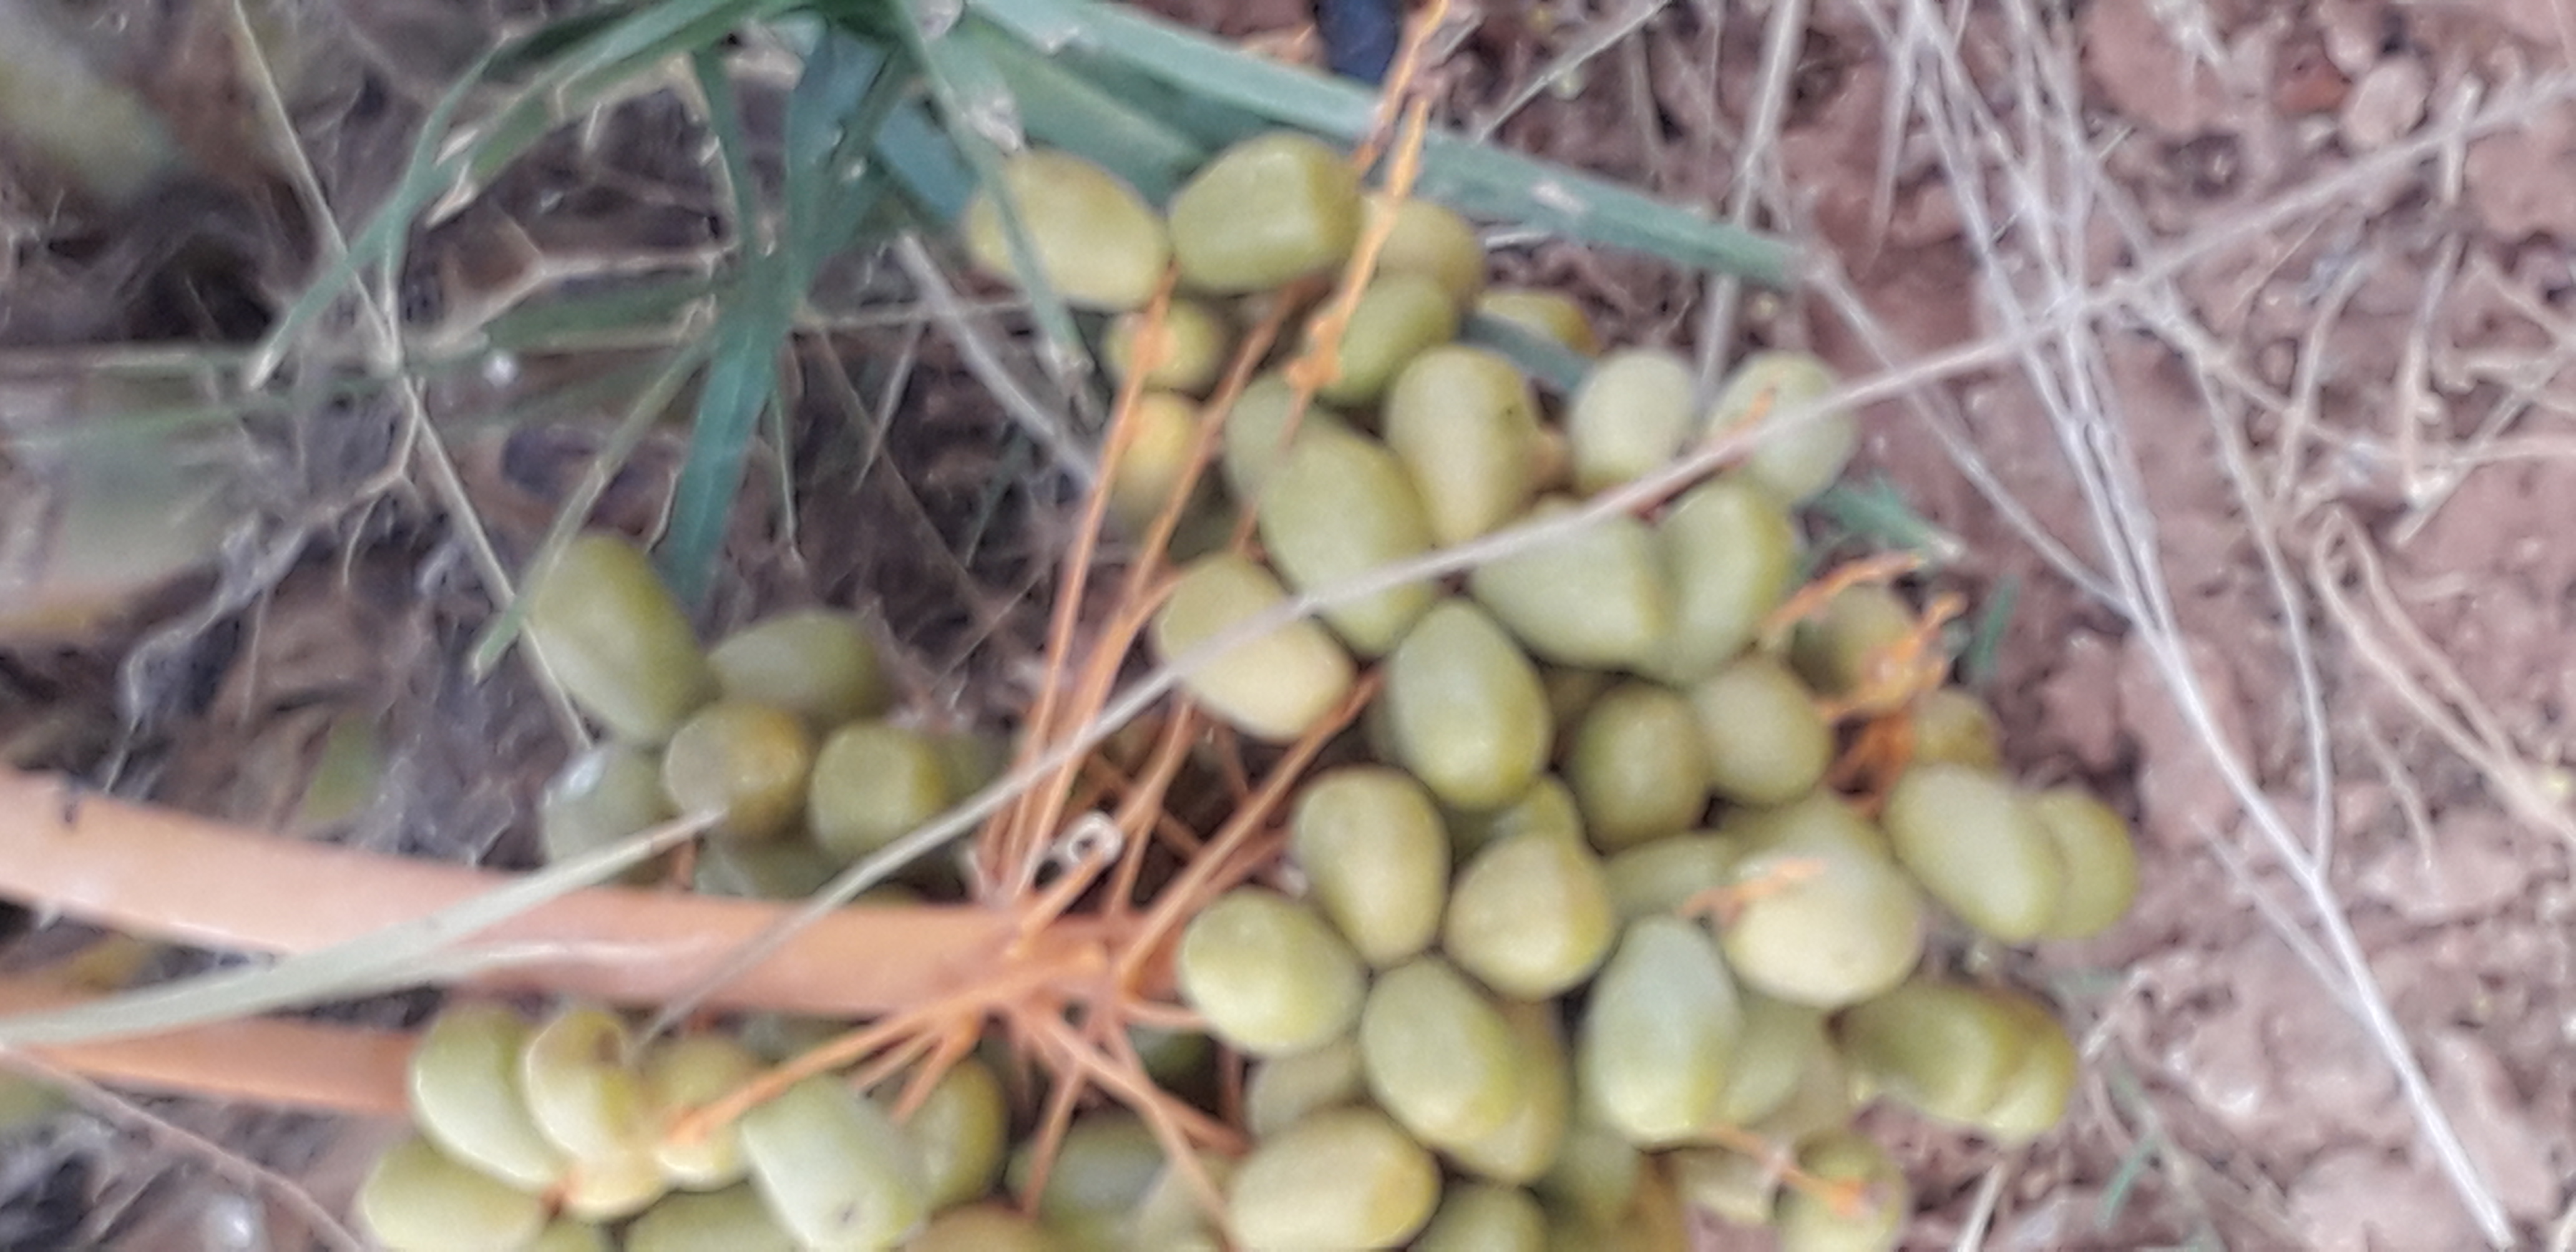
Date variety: Boufagous